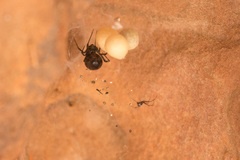
Species: Lactrodectus_hesperus